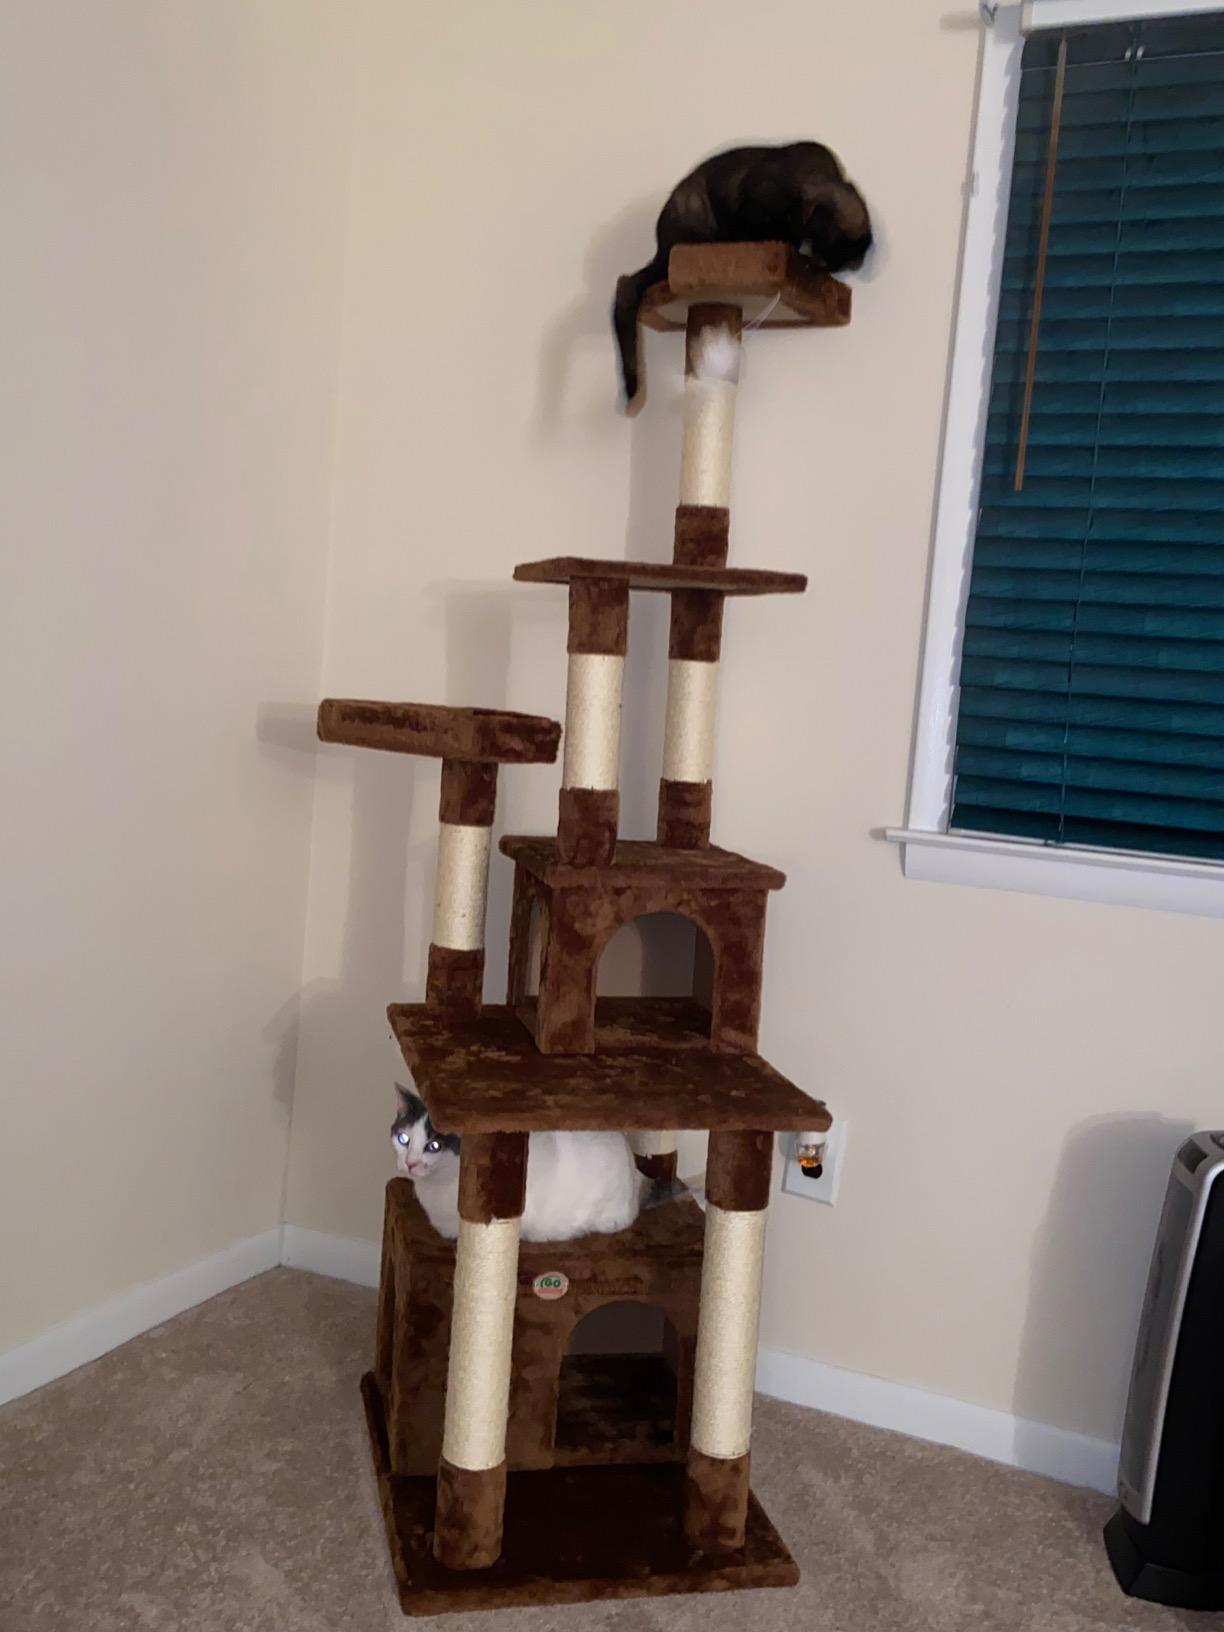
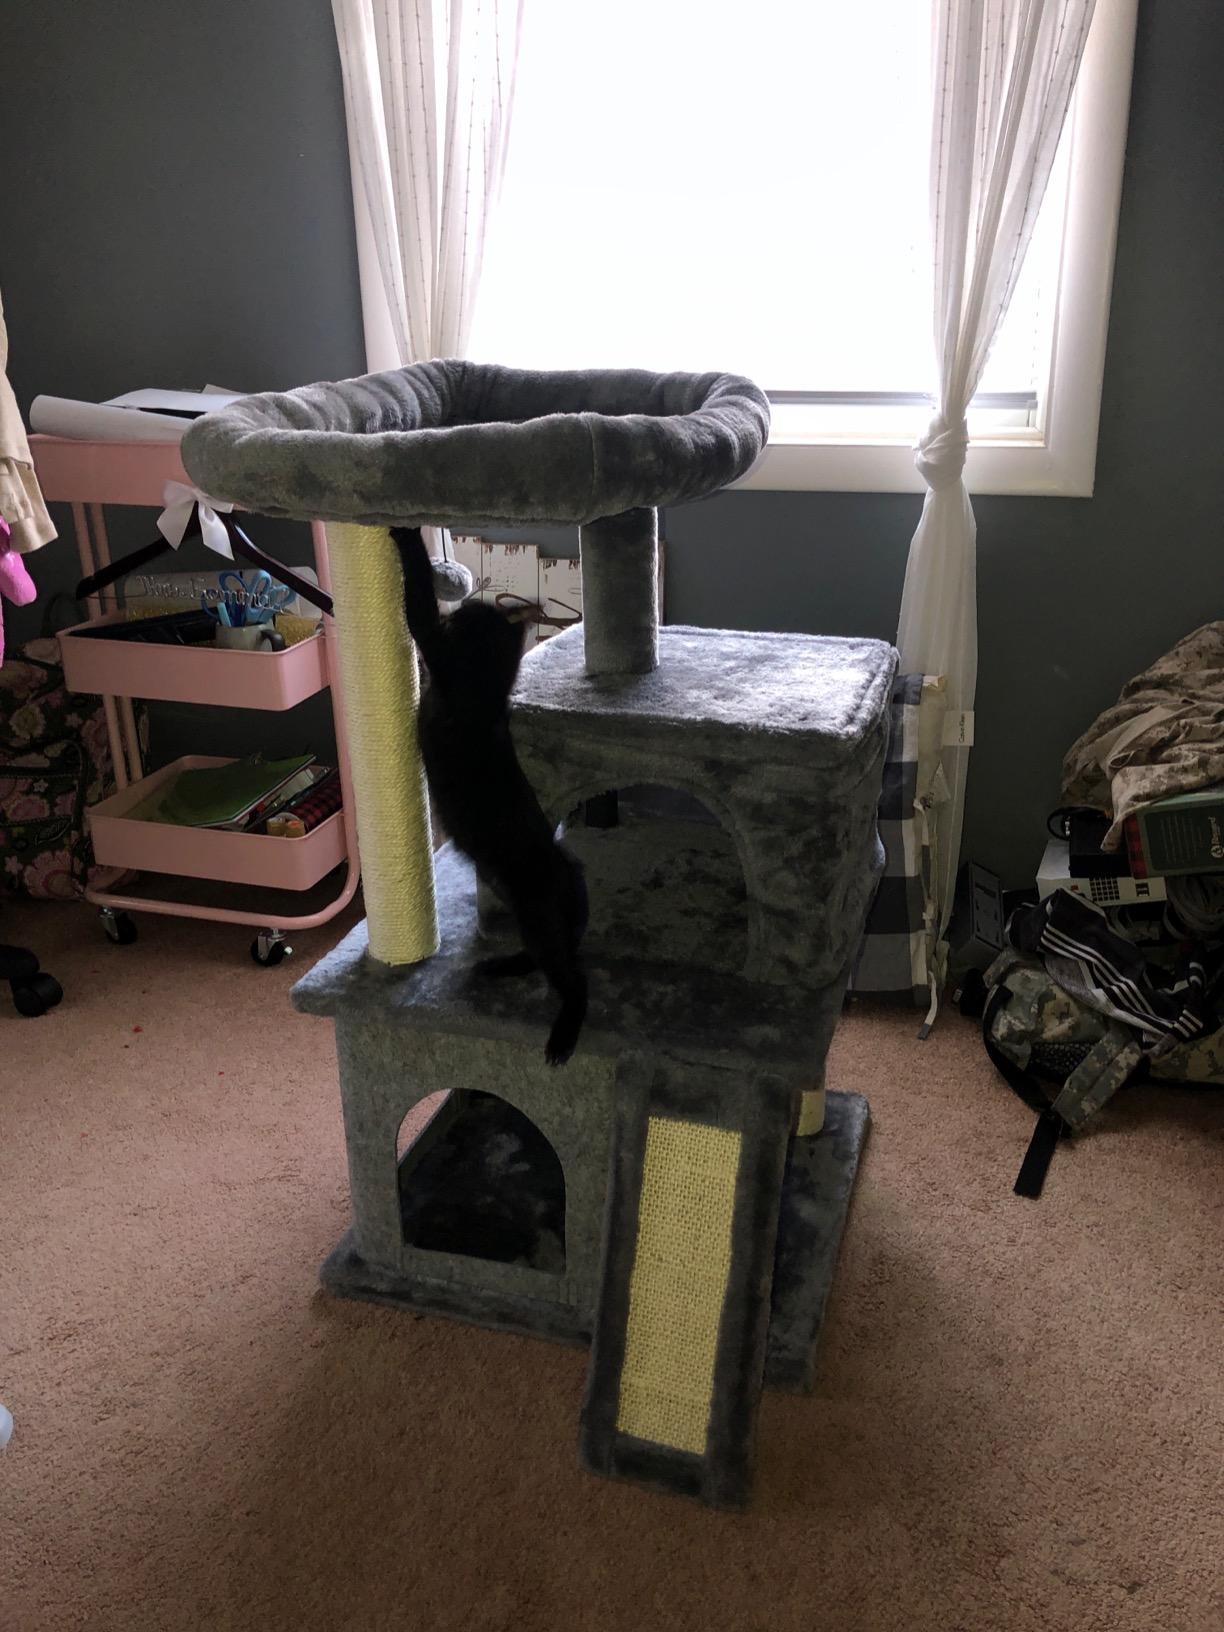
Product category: items_cat tree
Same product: no